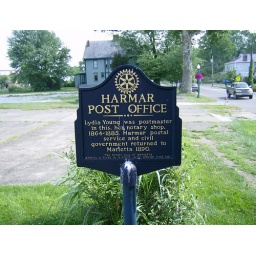
Sign outside the tiny post office building in HarMar.